William H. Wilbur

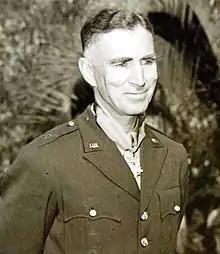
Wilbur in January 1943

William Hale Wilbur (September 24, 1888 – December 27, 1979) was a United States Army officer and a recipient of the United States military's highest decoration—the Medal of Honor—for his actions in World War II.